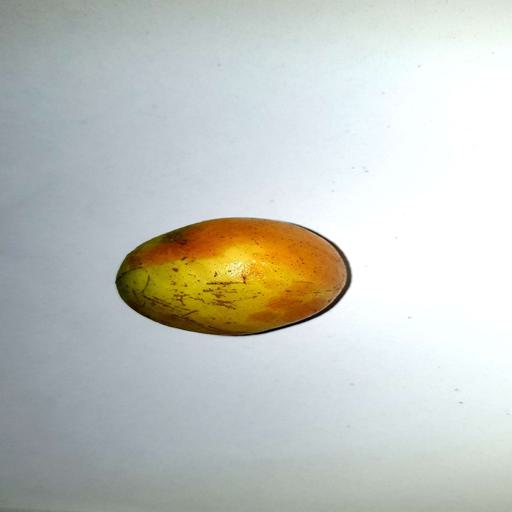
Label: healthy